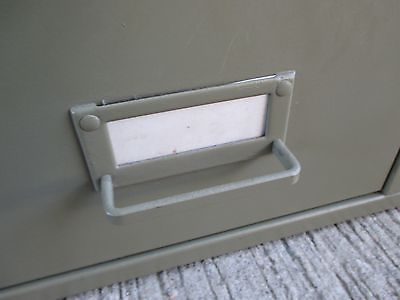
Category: cabinet